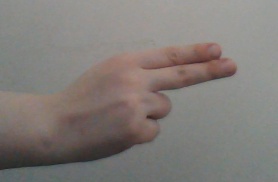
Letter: ain